Poxviridae

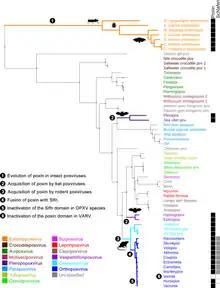
Phylogenetic tree of "Poxviridae" and distribution of cGAMP nucleases across member species and genera

The ancestor of the poxviruses is not known but structural studies suggest it may have been an adenovirus or a species related to both the poxviruses and the adenoviruses.